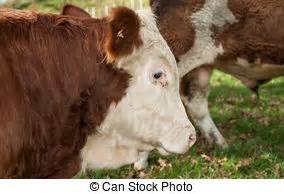
Label: cow